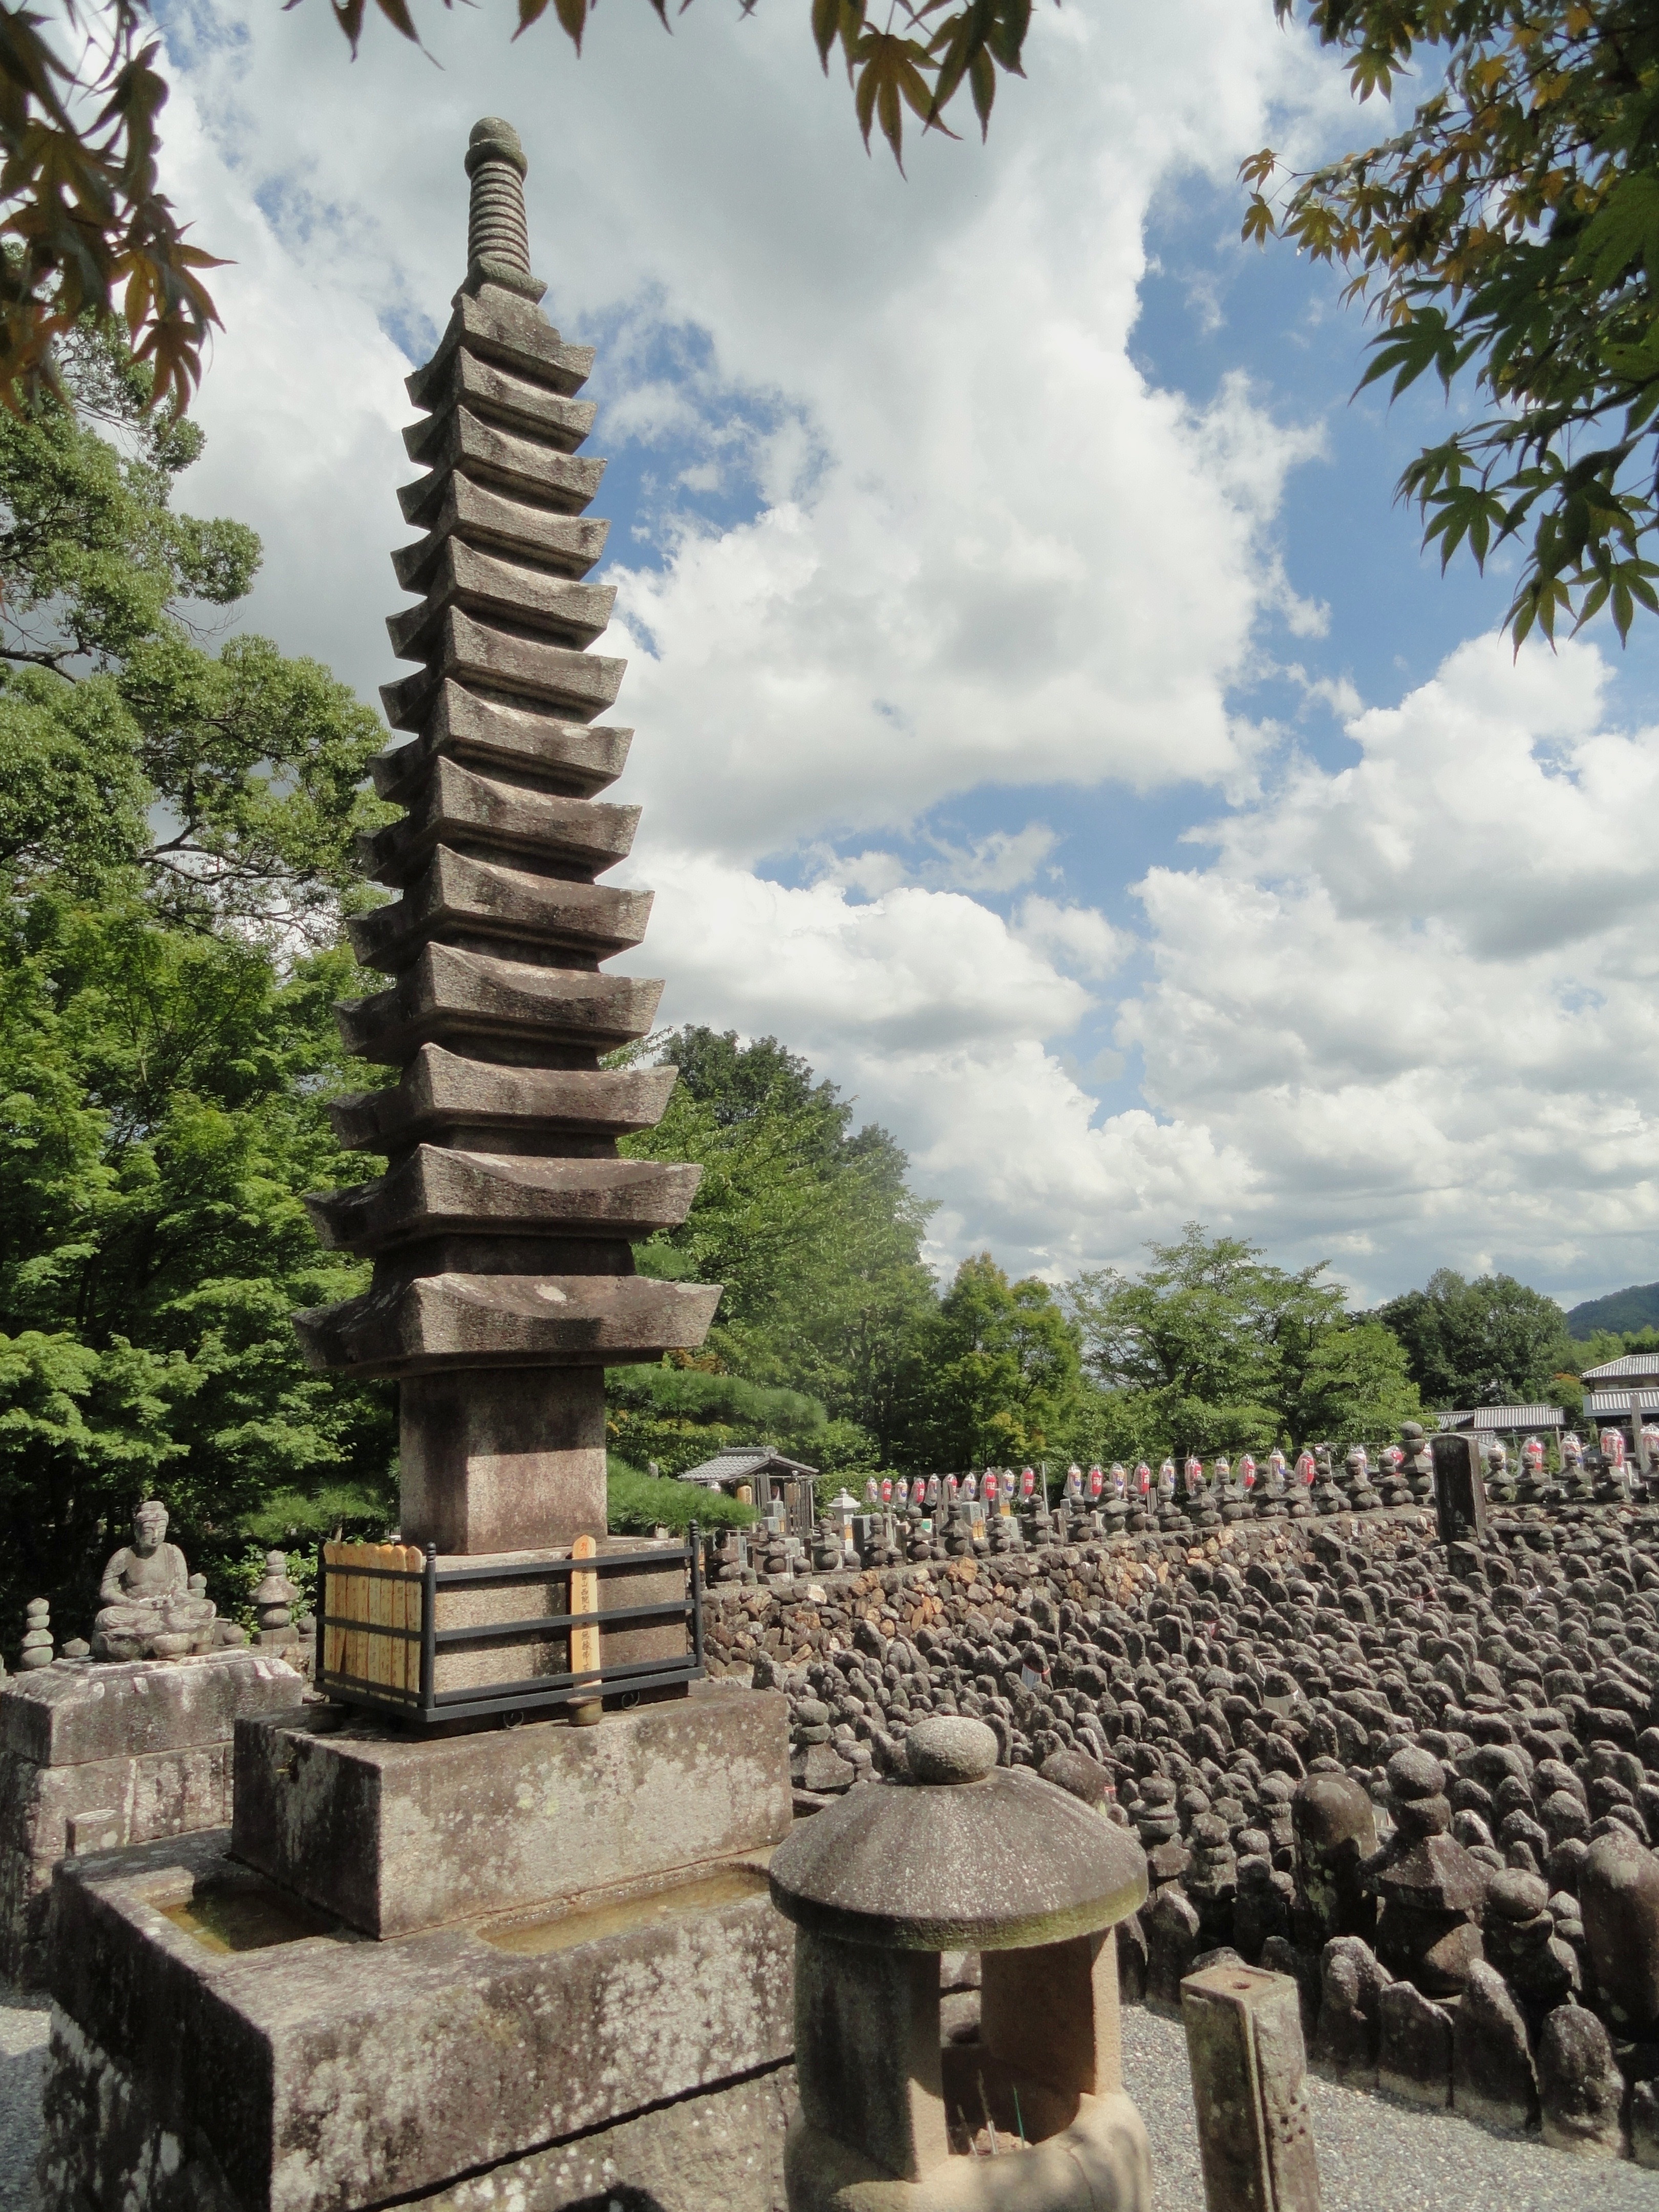
landscape, forest, architecture, sky, monument, summer, statue, spring, religion, landmark, tourism, japan, place of worship, trees, markers, woods, outside, memorial, stones, clouds, temple, spire, faith, ruins, shrine, historical, wat, destinations, archaeological site, hindu temple, ancient history, sagano